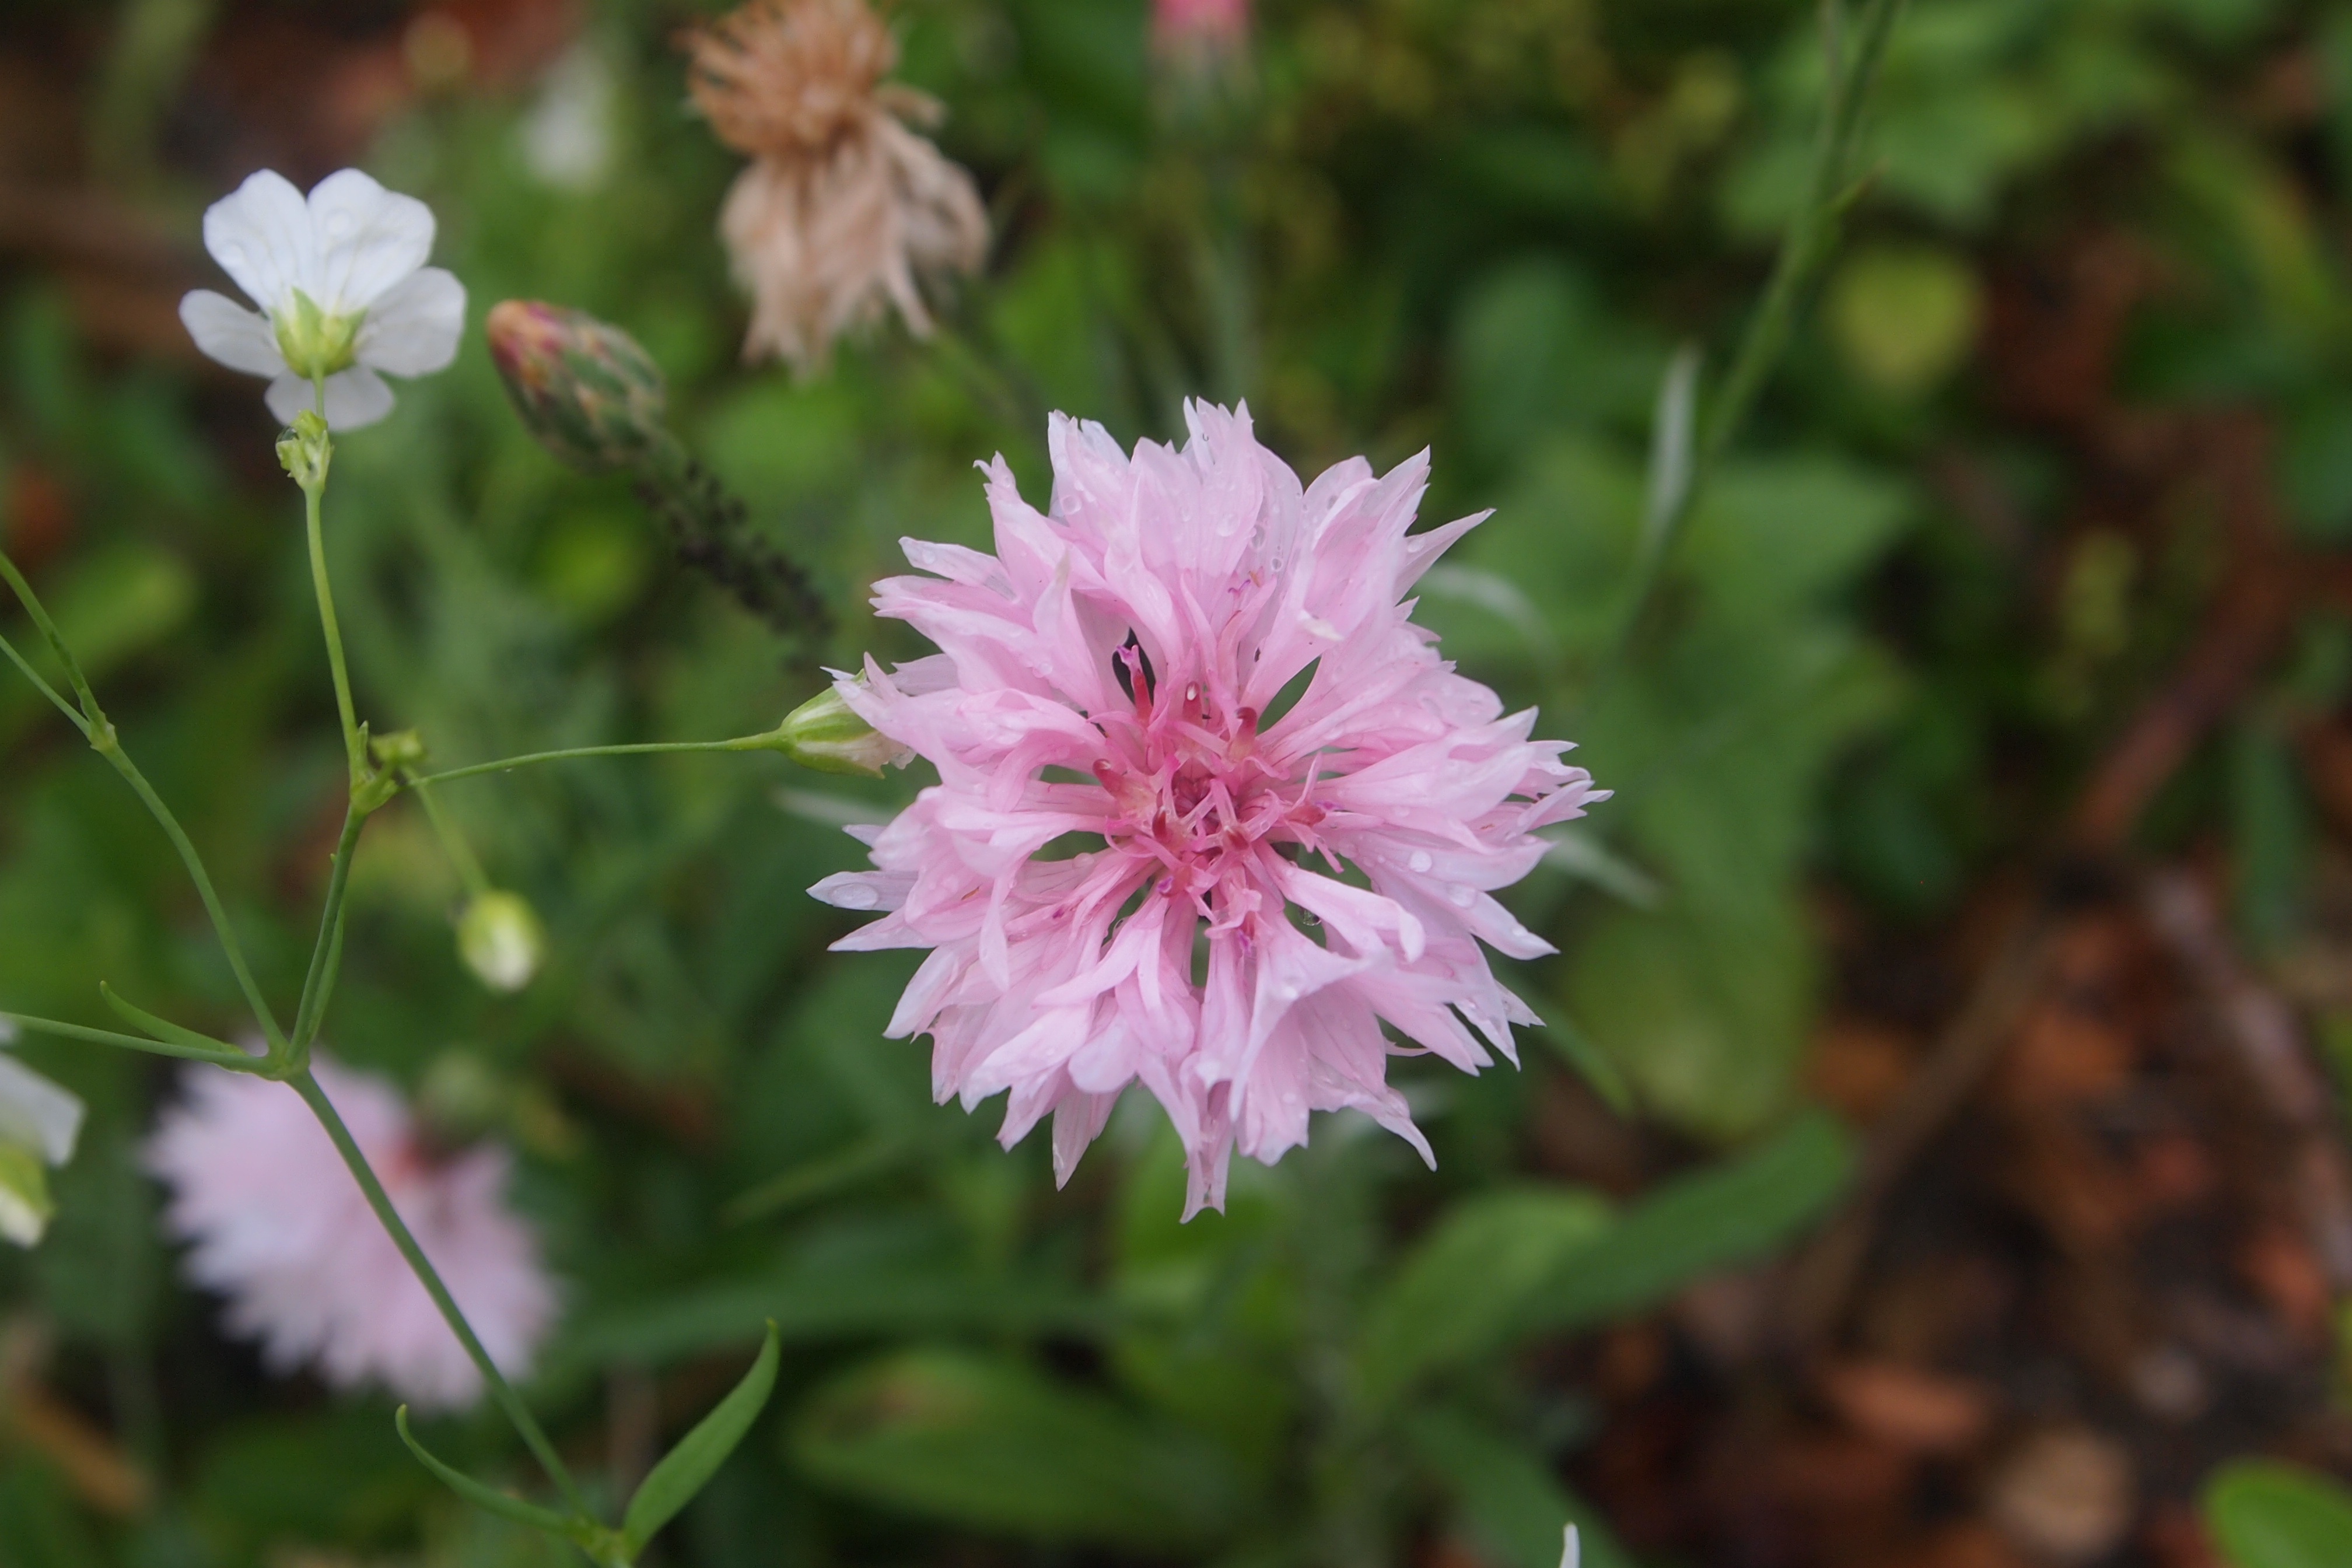
nature, plant, flower, bloom, summer, herb, botany, garden, flora, wildflower, cornflower, shrub, dianthus, pink flower, garden plant, flowering plant, daisy family, land plant, pink family